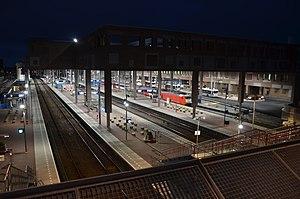
La gare de Bréda est une gare ferroviaire néerlandaise située à Bréda, en province de Brabant-Septentrional.